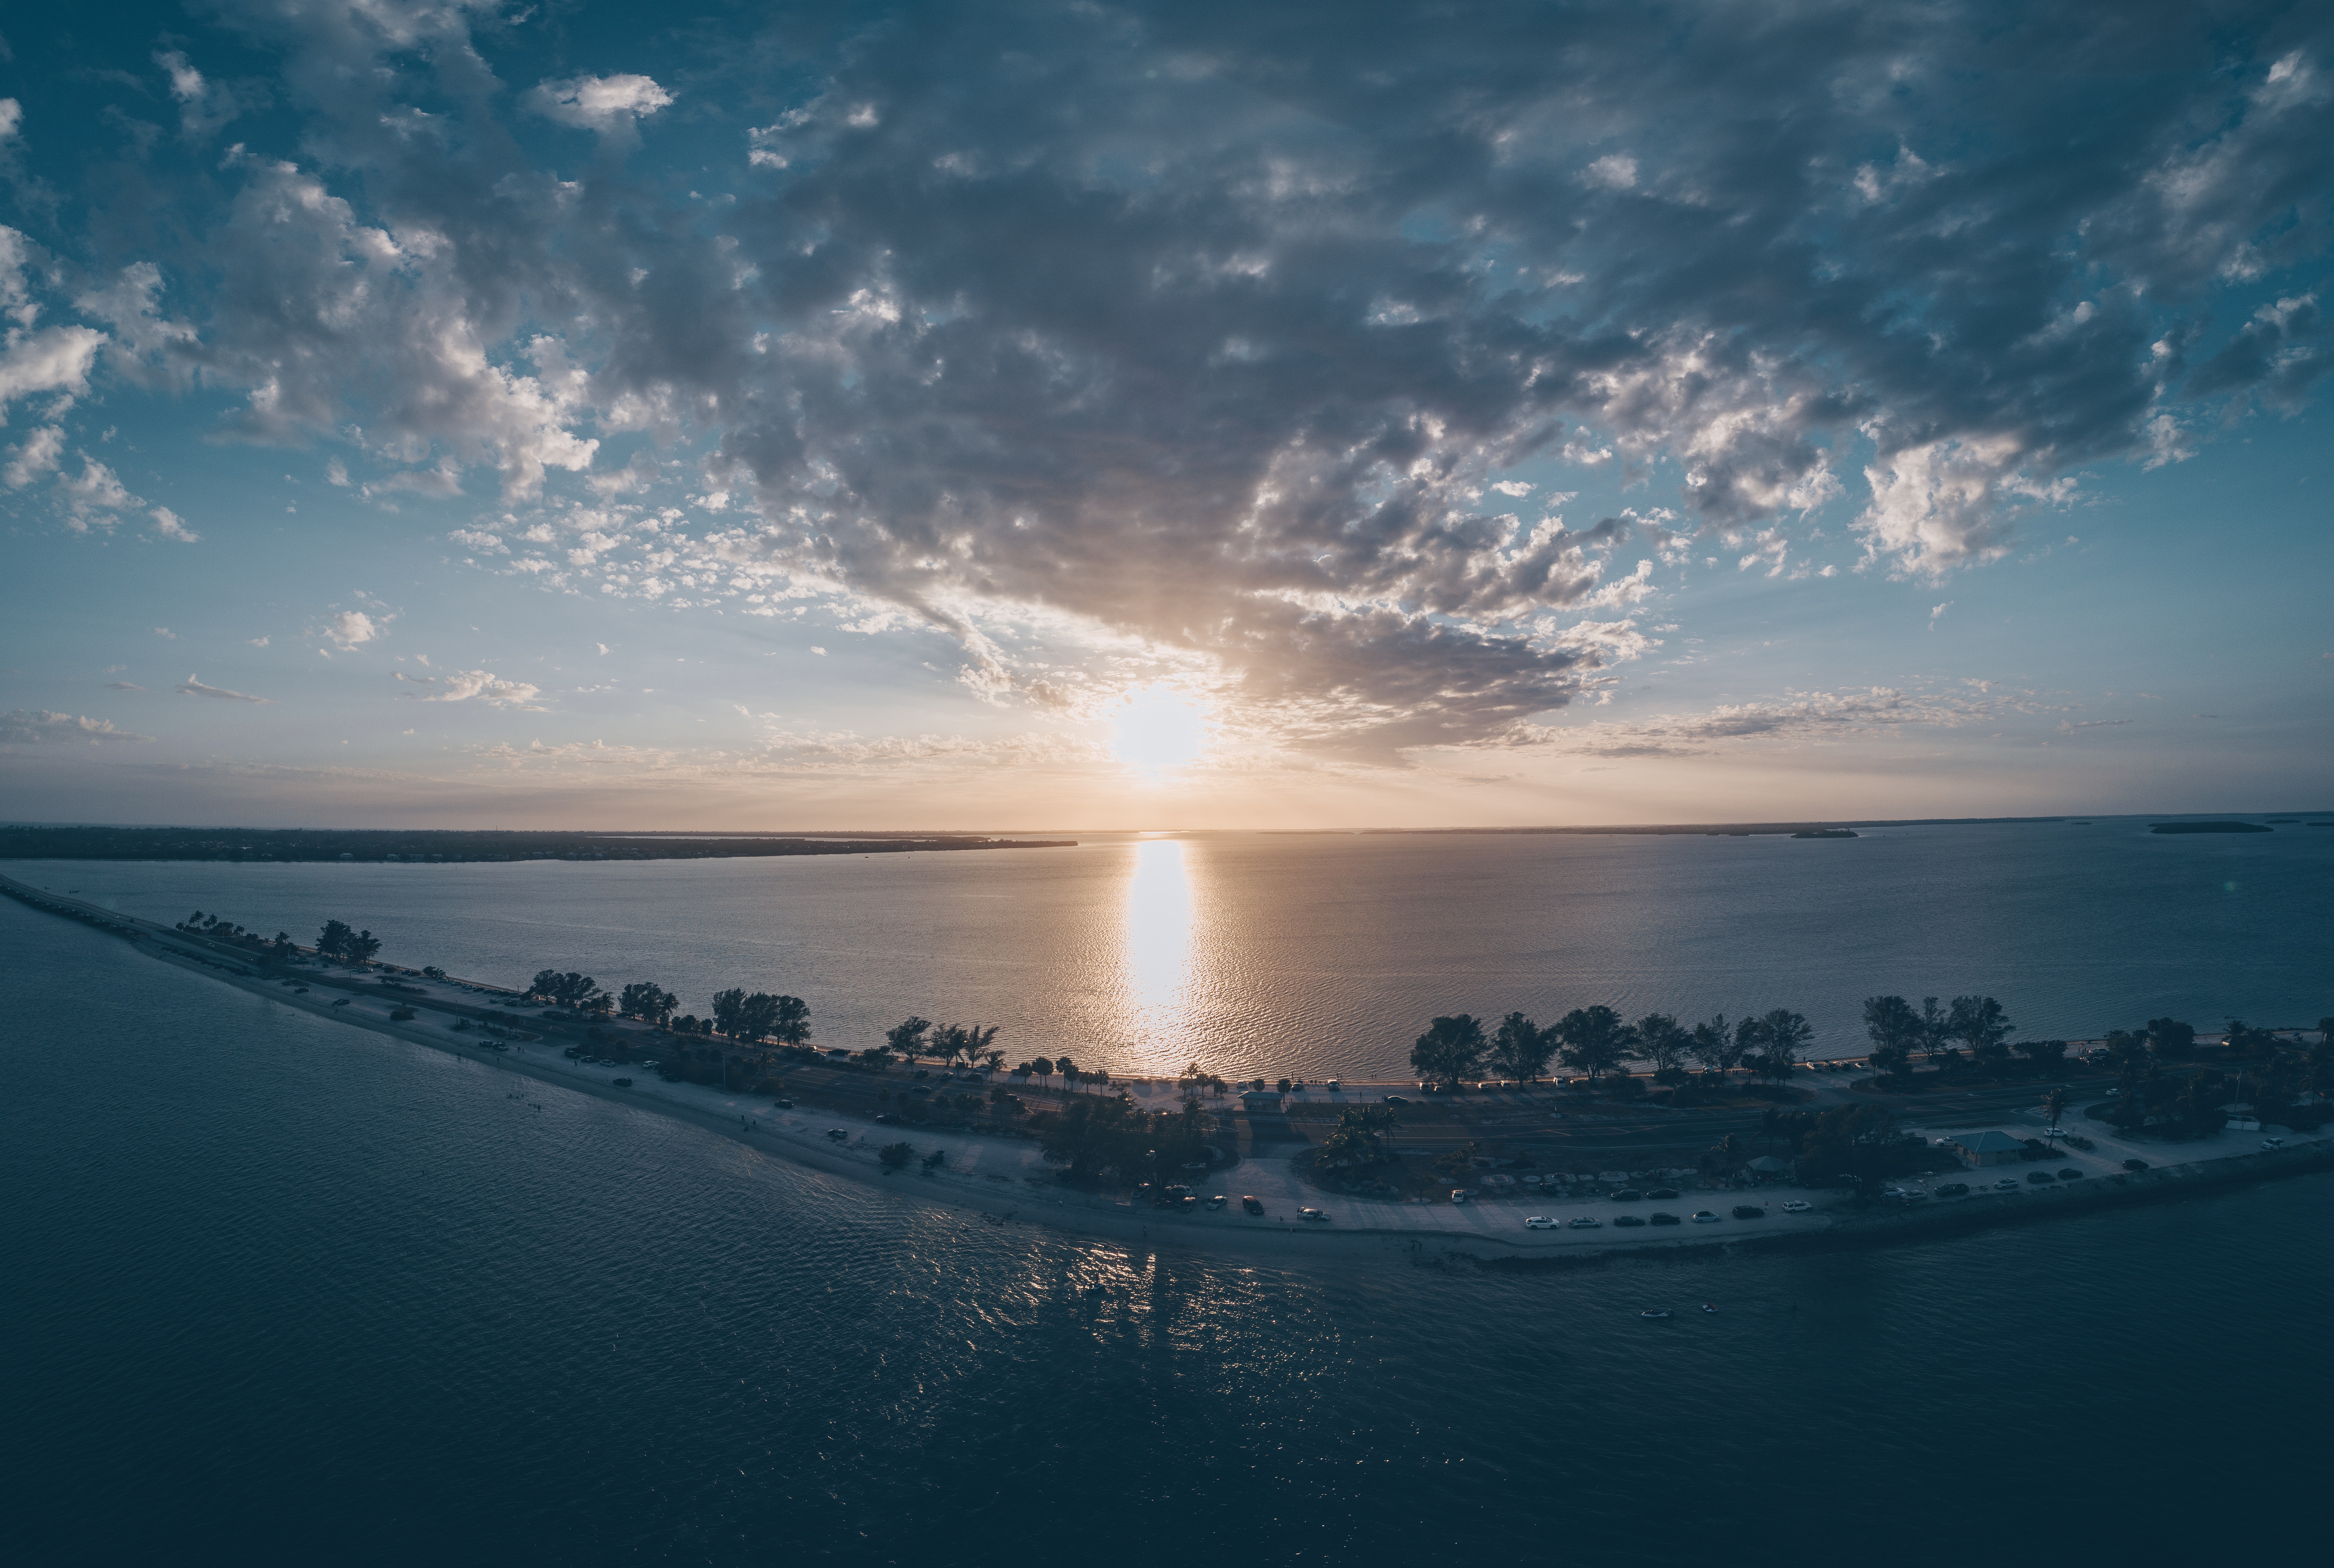
sky, horizon, sea, water, cloud, blue, ocean, sunrise, water resources, sunset, daytime, morning, evening, calm, coast, reflection, sound, afterglow, dusk, wave, photography, sunlight, dawn, atmosphere, shore, wind wave, landscape, vacation, coastal and oceanic landforms, meteorological phenomenon, beach, tropics, world, sun, city, bay, cumulus